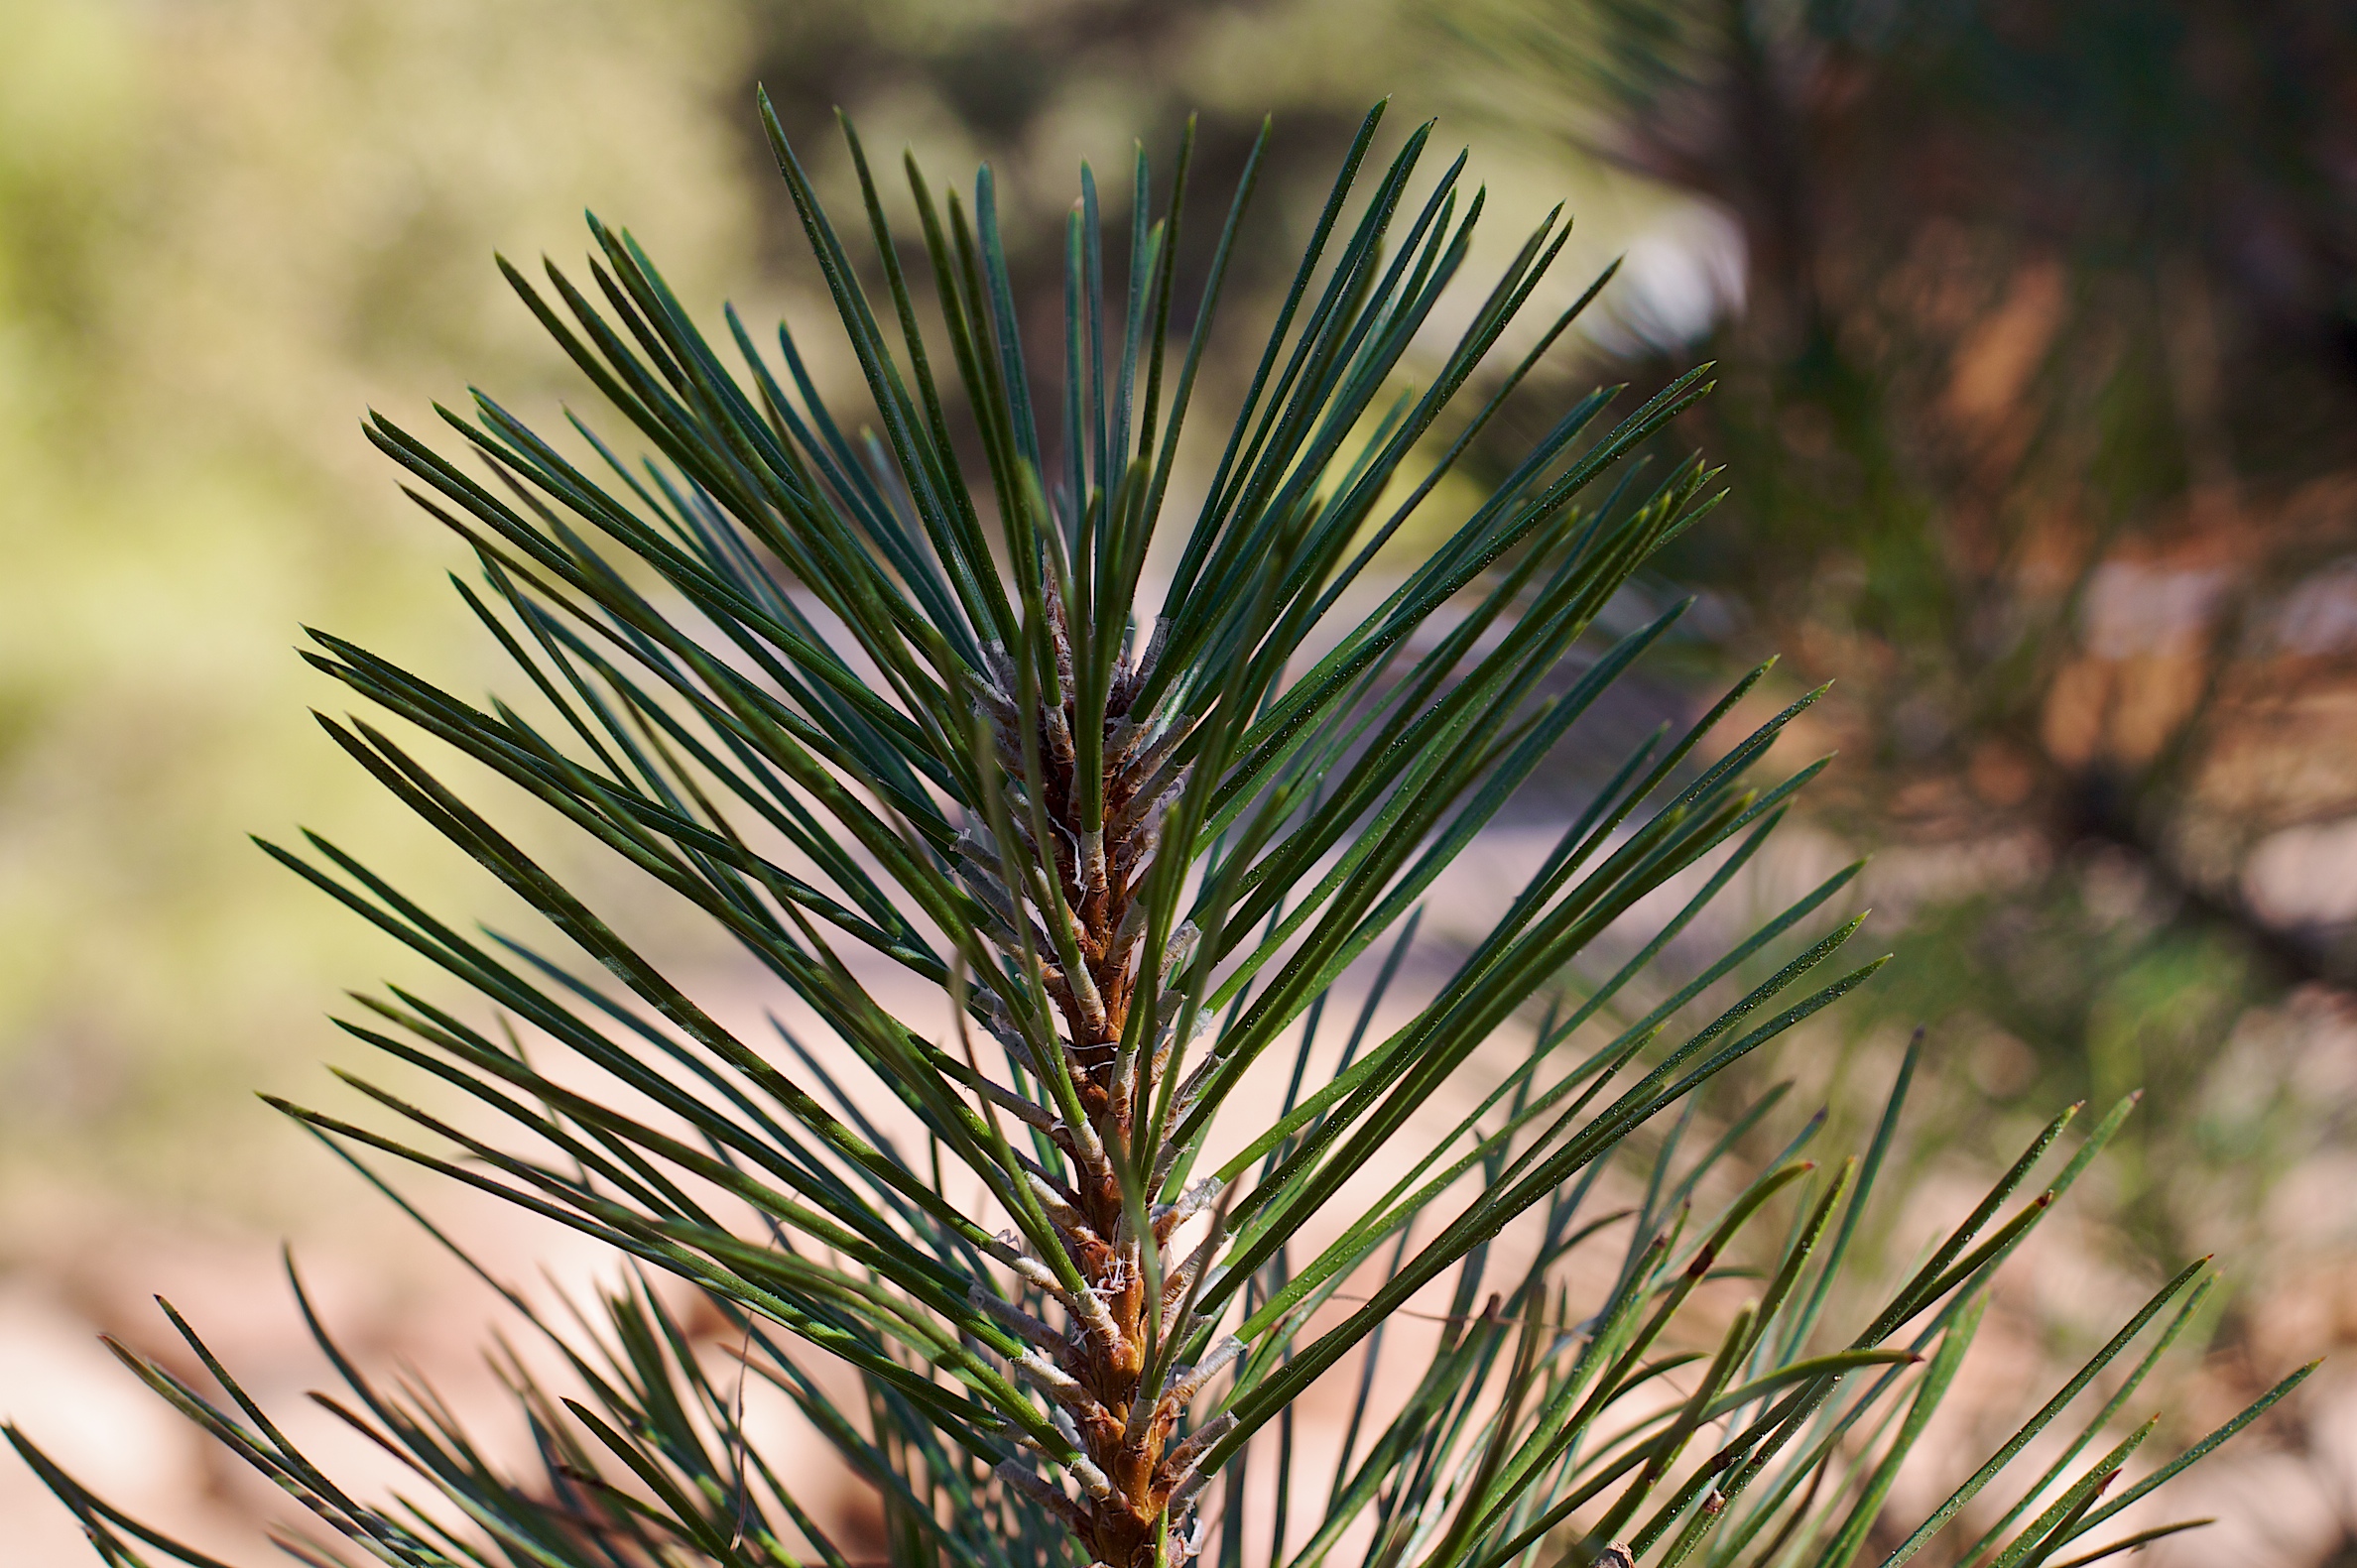
tree, grass, branch, plant, leaf, flower, pine, evergreen, botany, fir, flora, twig, conifer, close up, spruce, larch, ecosystem, macro photography, pine family, grass family, woody plant, land plant, arecales